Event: Nepal Earthquake
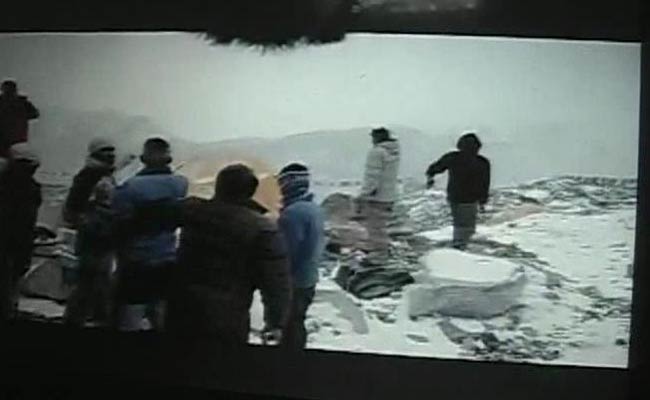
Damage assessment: damage